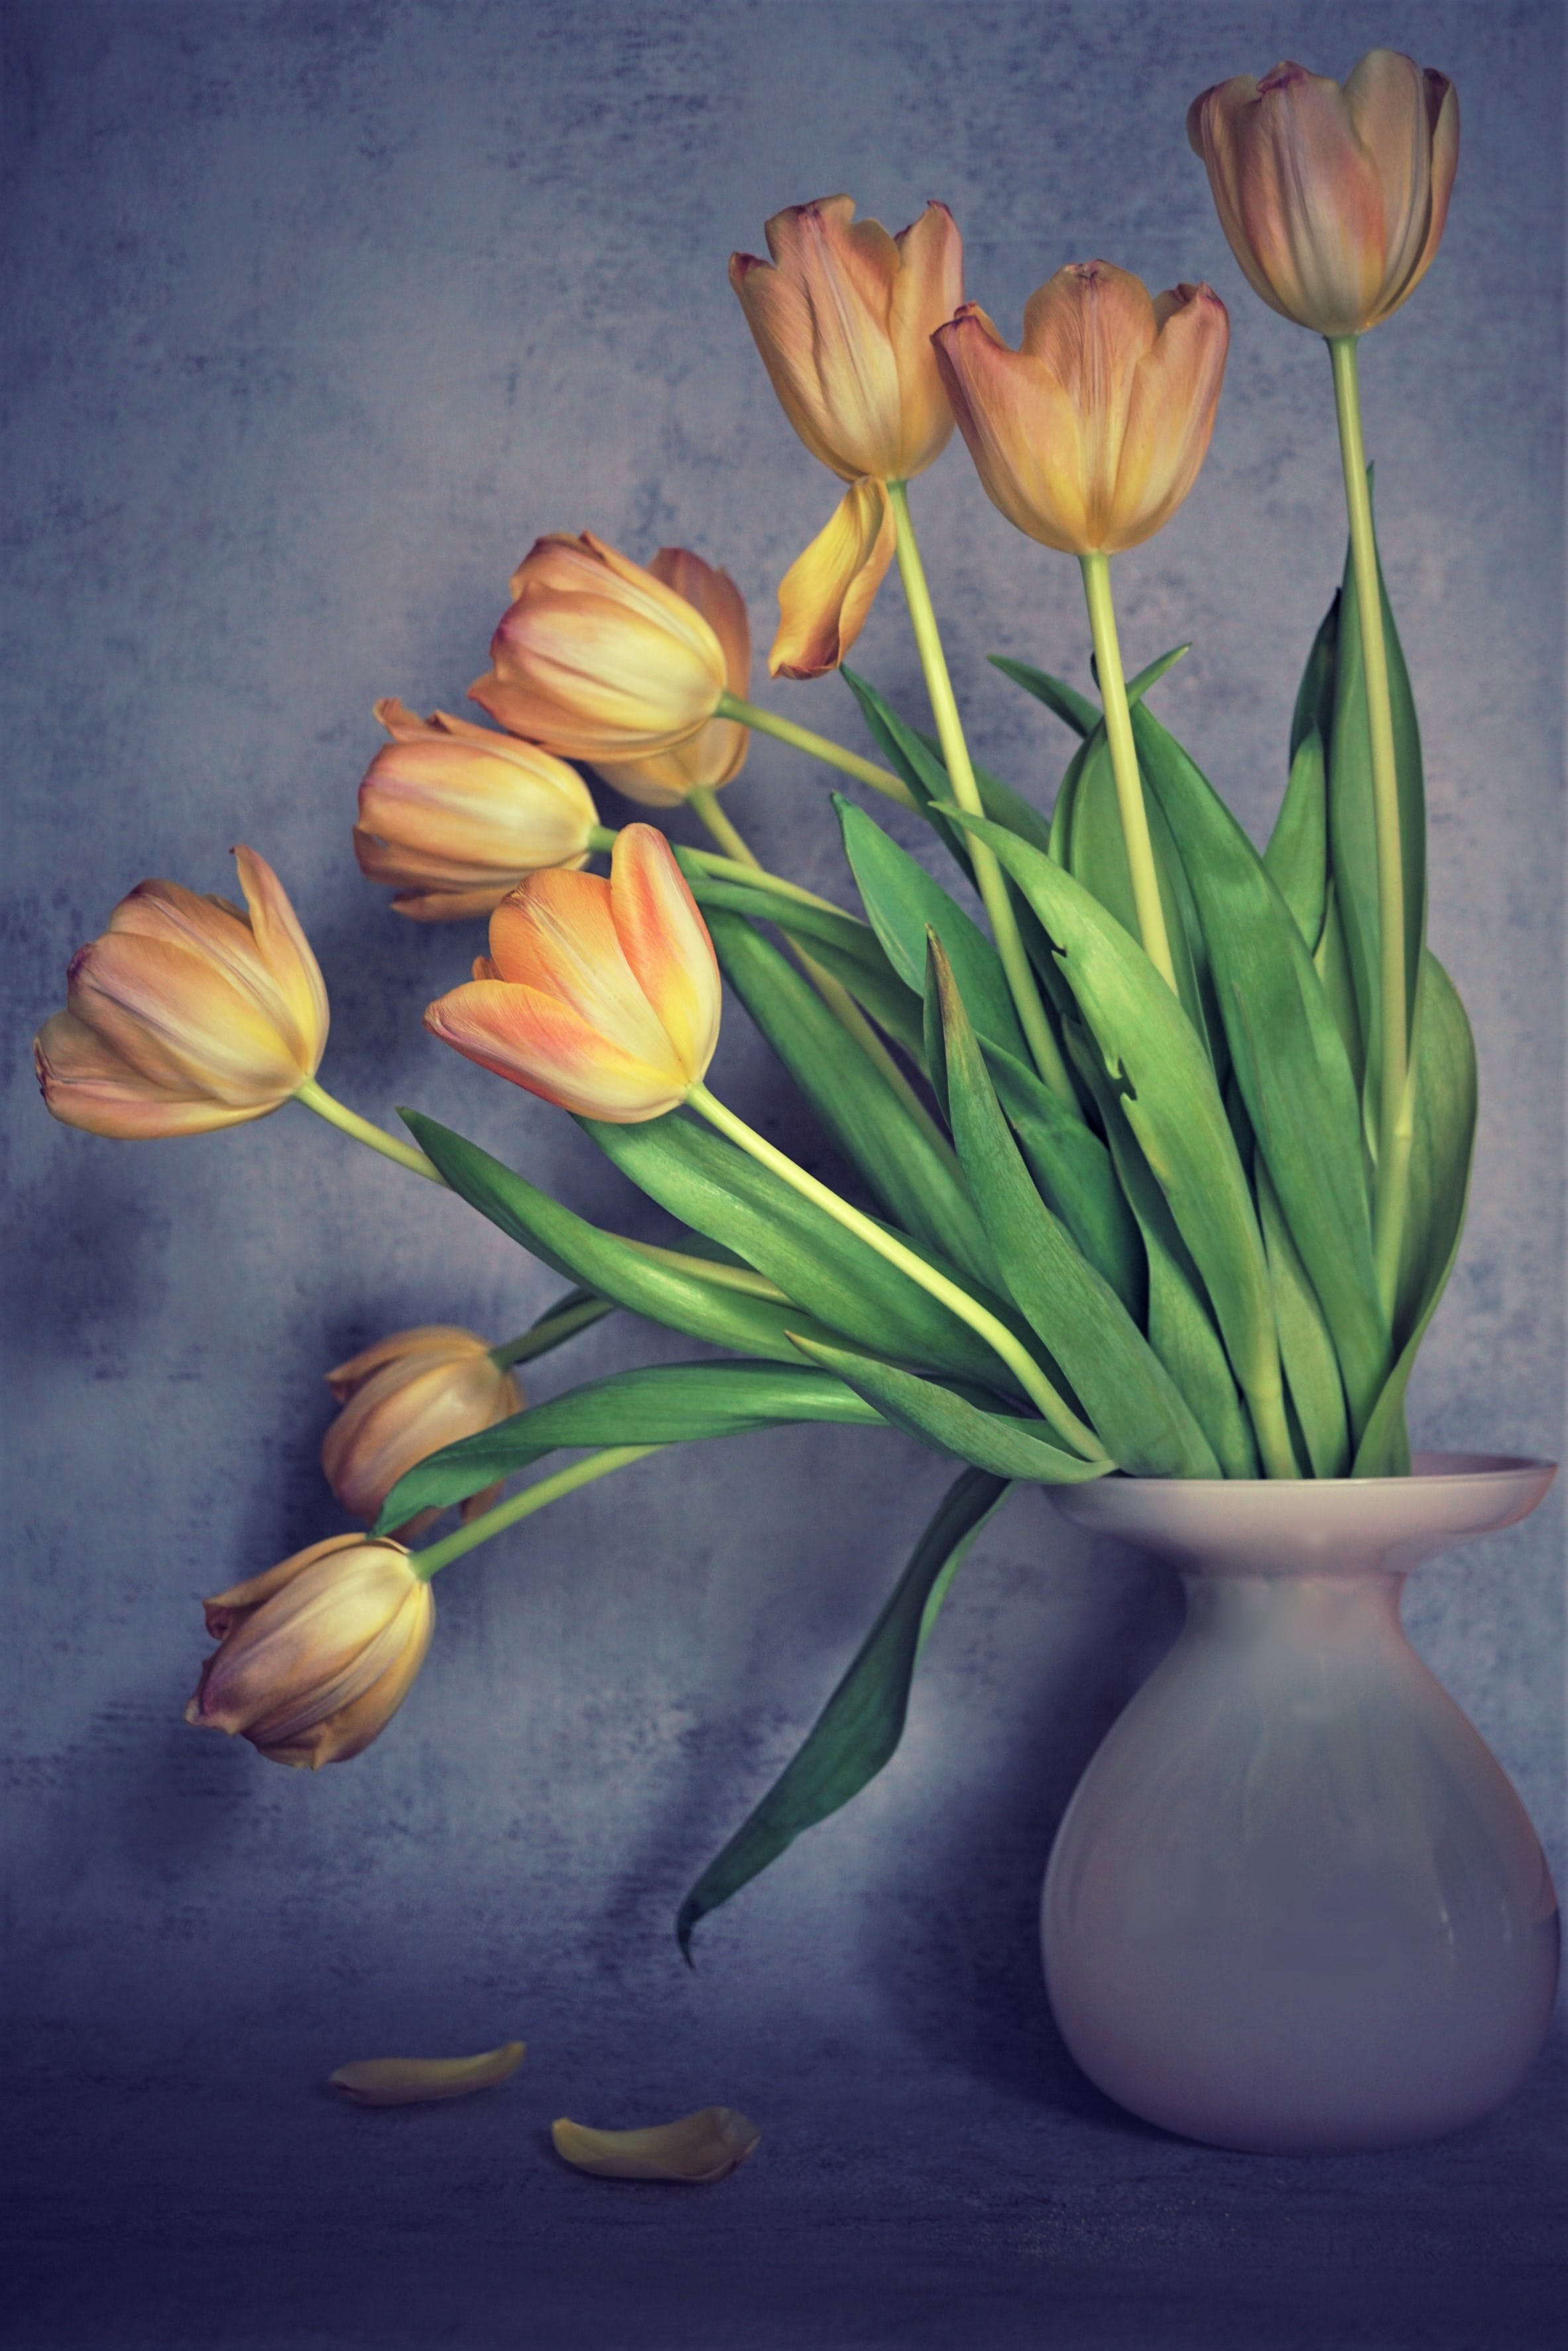
flower, plant, petal, botany, flowerpot, art, flower arranging, paint, grass, creative arts, natural landscape, painting, flowering plant, cut flowers, floristry, floral design, landscape, window, illustration, bouquet, still life photography, artificial flower, visual arts, still life, electric blue, drawing, watercolor paint, wildflower, plant stem, perennial plant, artifact, houseplant, tray, artwork, Pedicel, macro photography, lily family, glass, bud, crocus, amaryllis family, acrylic paint